Newton's laws of motion

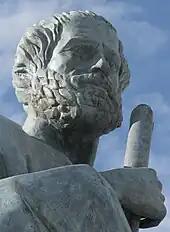
Aristotle (384–322 BCE)

In Hamiltonian mechanics, the dynamics of a system are represented by a function called the Hamiltonian, which in many cases of interest is equal to the total energy of the system. The Hamiltonian is a function of the positions and the momenta of all the bodies making up the system, and it may also depend explicitly upon time. The time derivatives of the position and momentum variables are given by partial derivatives of the Hamiltonian, via Hamilton's equations. The simplest example is a point mass formula_26 constrained to move in a straight line, under the effect of a potential. Writing formula_109 for the position coordinate and formula_120 for the body's momentum, the Hamiltonian is